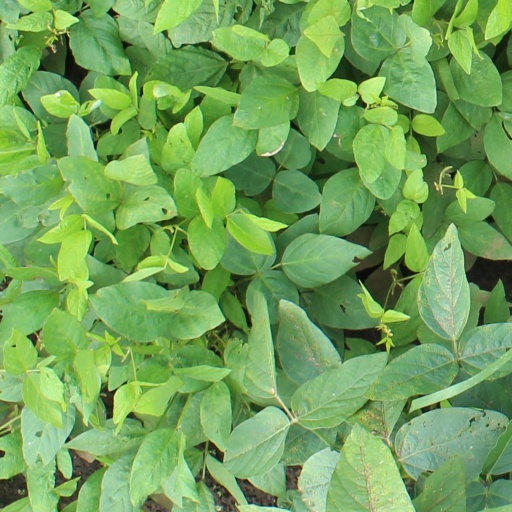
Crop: soybean